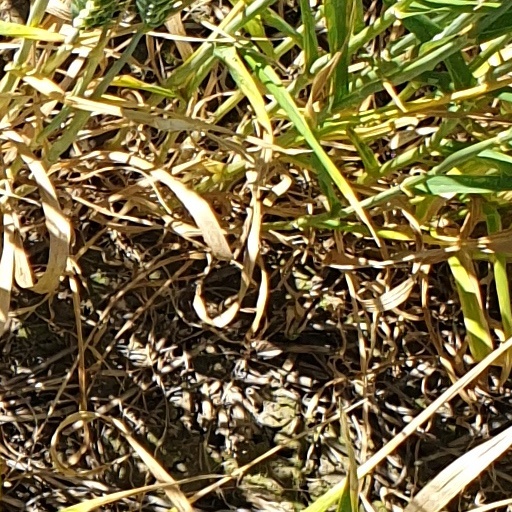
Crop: wheat